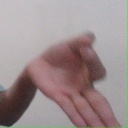
अक्षर: ज्ञ